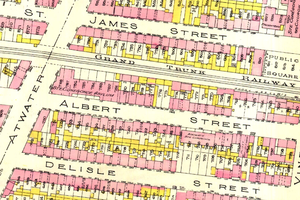
Détail de la carte montrant l'emplacement de l'hospice de Sainte-Cunégonde, à l'est de l'avenue Atwater et au nord de la rue Albert (aujourd'hui: Lionel-Groulx). imtl.org
L'hospice Sainte-Cunégonde était un orphelinat, une crèche ou garderie, et un hospice pour personnes âgées démunies à Montréal au quartier Sainte-Cunégonde, exploité par les Sœurs Grises, les Sœurs de la charité de Montréal.